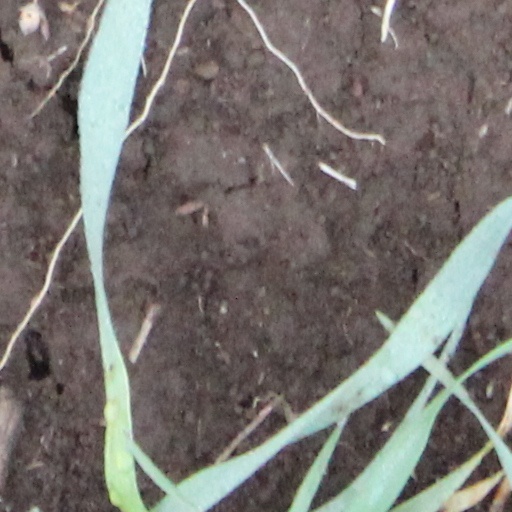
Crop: wheat